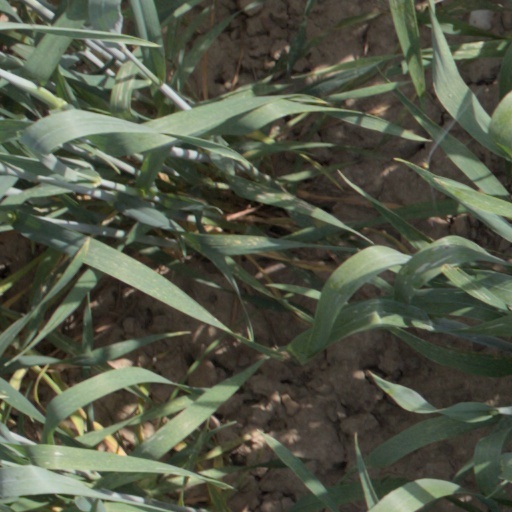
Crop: wheat